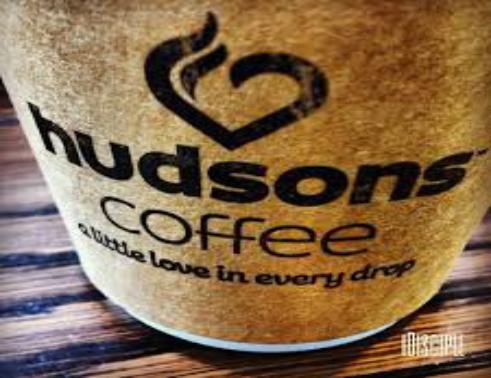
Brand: Hudsons Coffee-2
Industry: Food